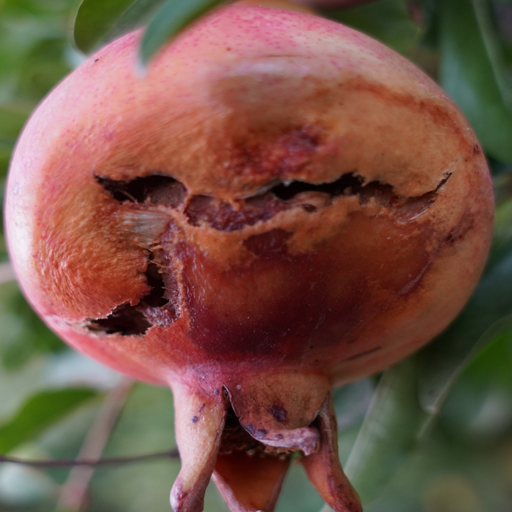
Label: Colletotrichum spp